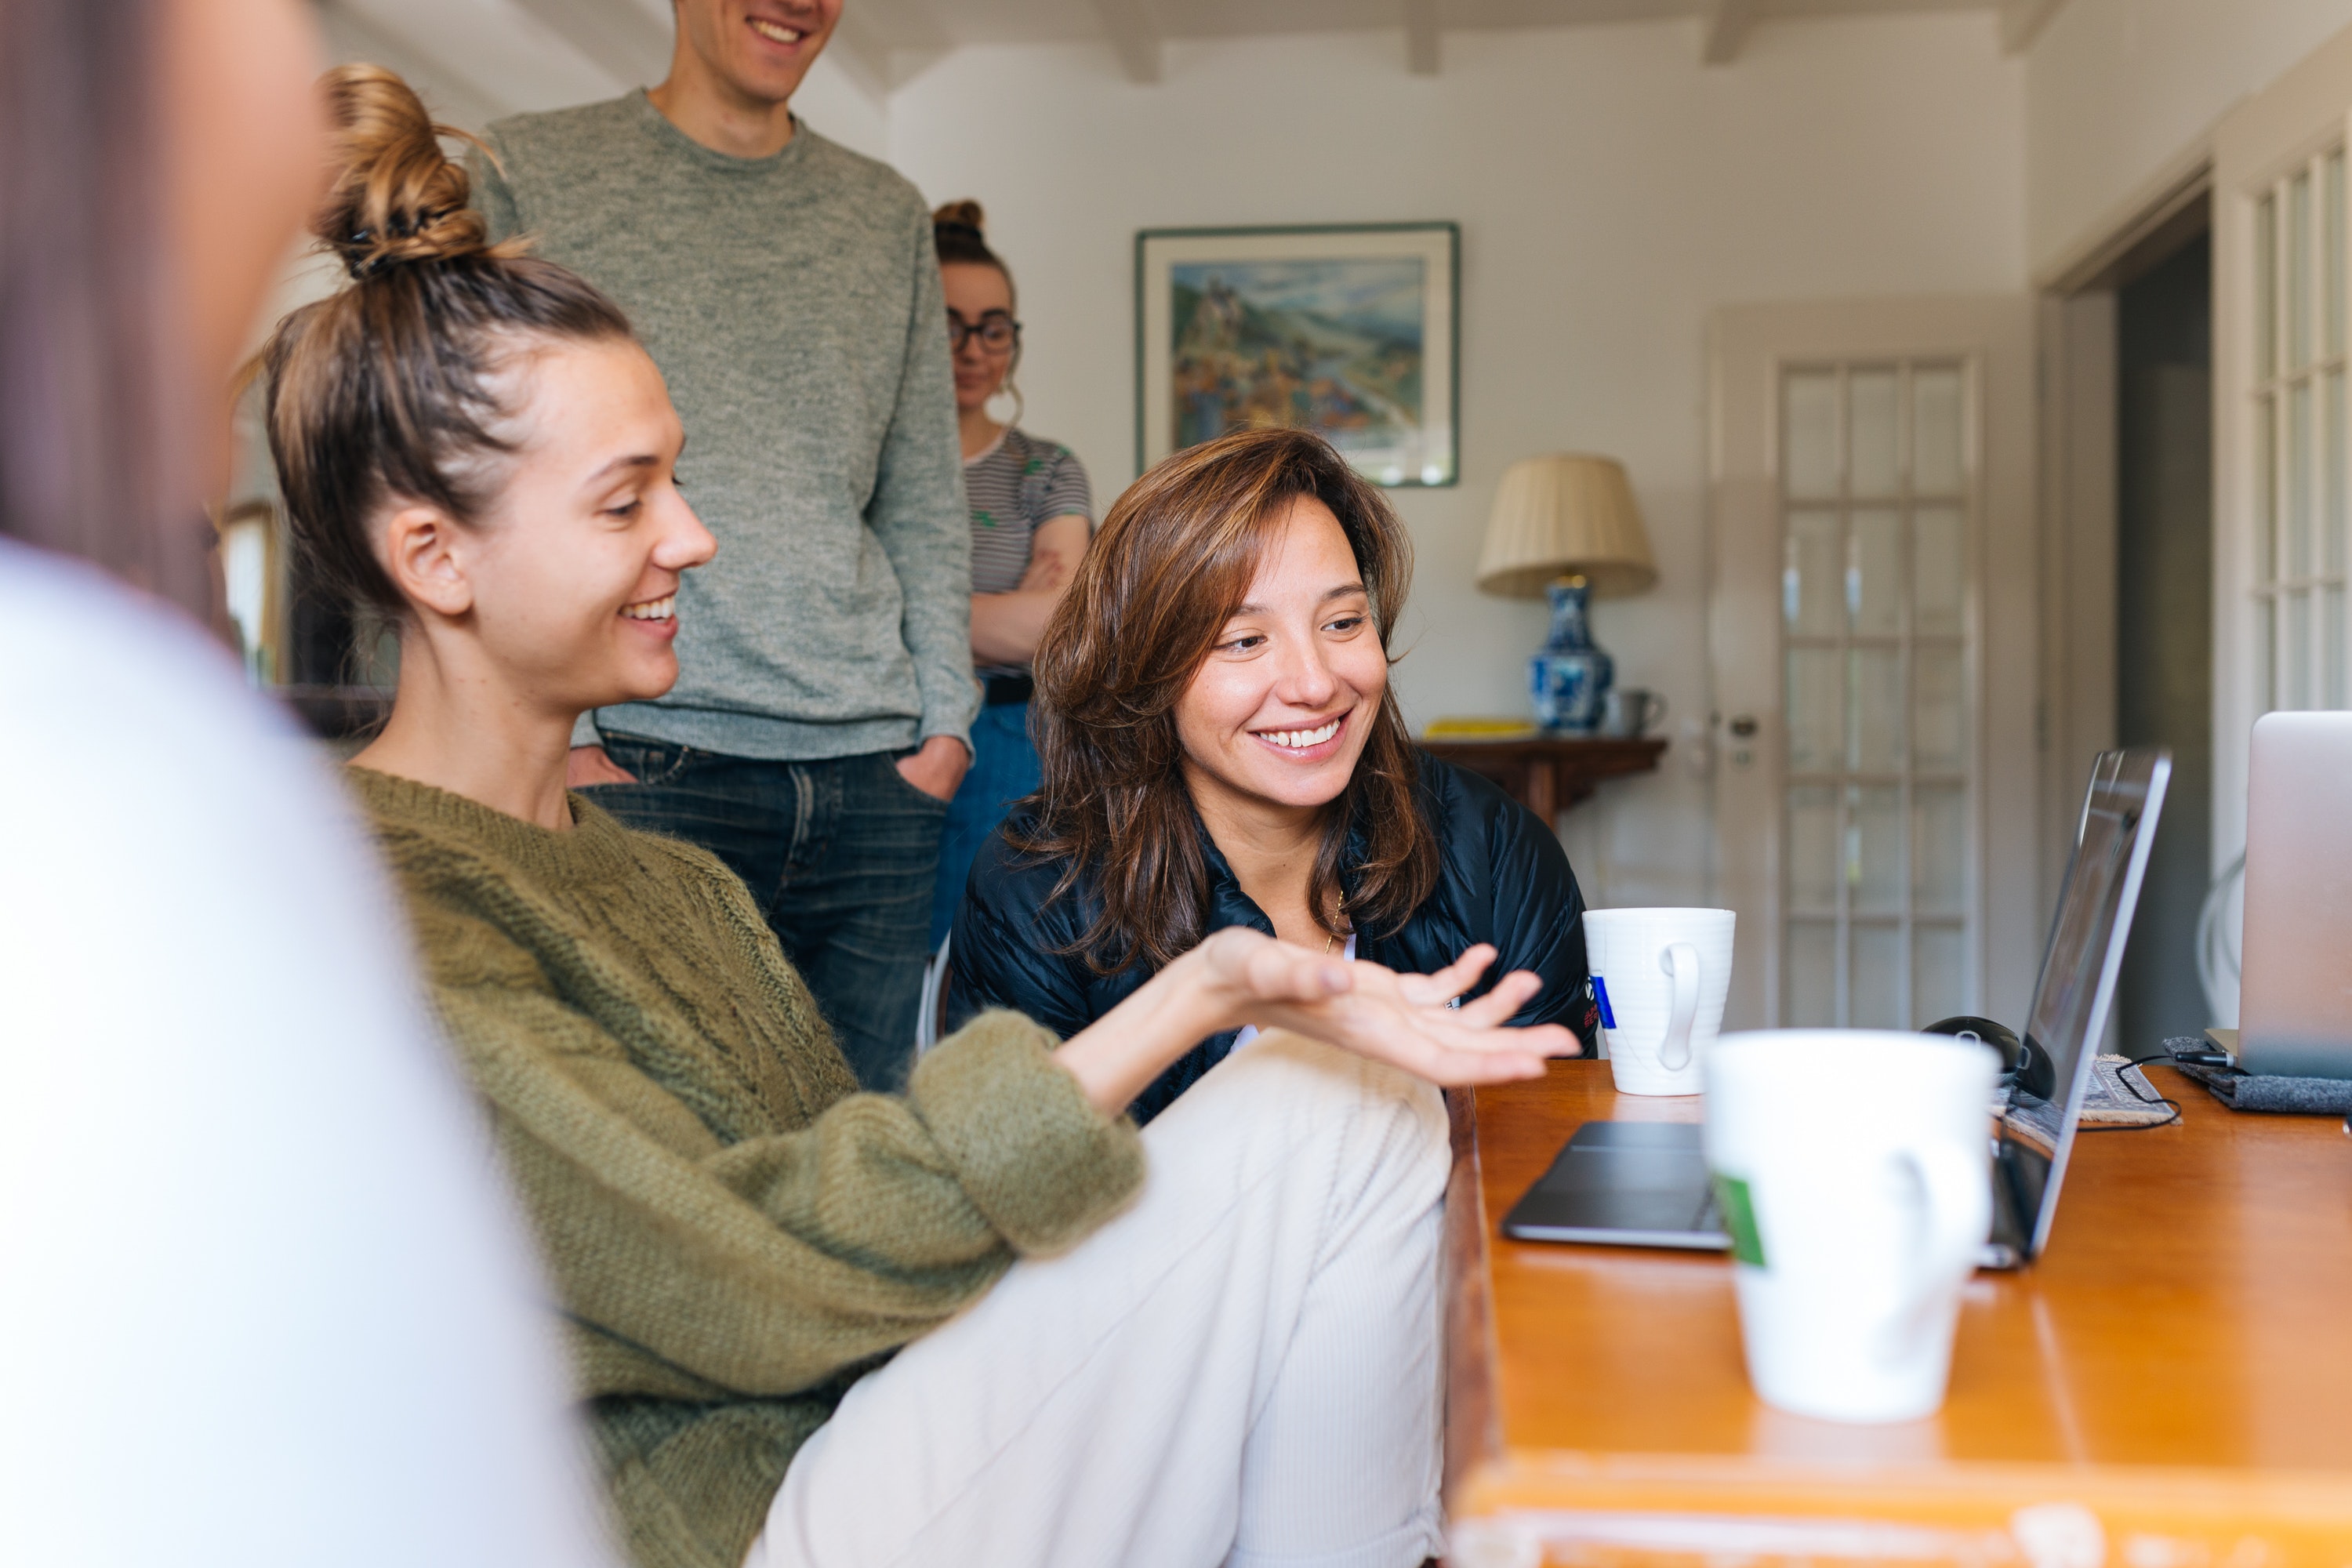
youth, community, room, conversation, interior design, leisure, student, house, breakfast